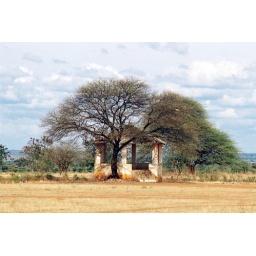
Acacia tree over building at school yard